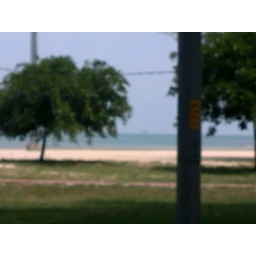
Image bit blur, in between the tree &amp;amp; lamp post